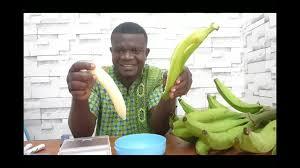
Yule mtu ametoa maganda ya ndizi na naonyesha ndizi amabyo haina maganda yake.